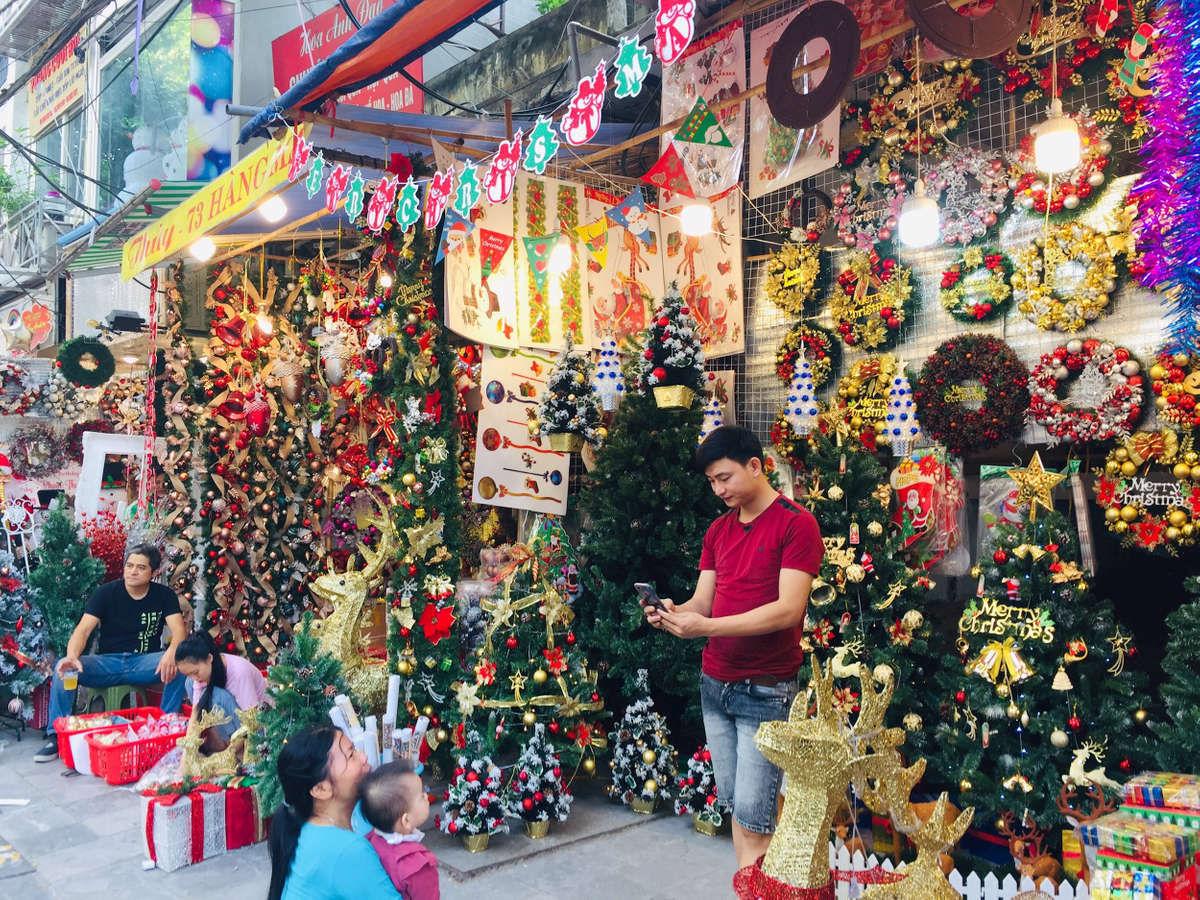
một người đàn ông mặc áo đỏ đang cầm điện thoại để chụp ảnh